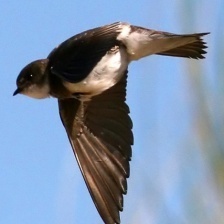
Species: SAND MARTIN
Scientific name: RIPARIA RIPARIA